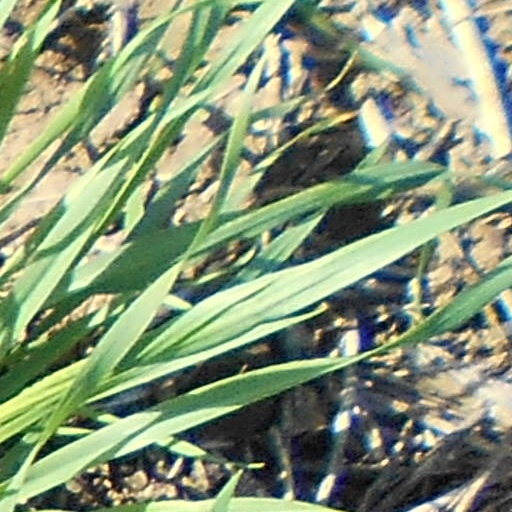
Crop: wheat